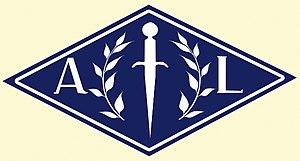
écusson de l'Armée de Libération, mouvement de résistance belge durant la seconde guerre mondiale
L'Armée de la Libération était un mouvement de la résistance intérieure belge durant la Seconde Guerre mondiale né à la fin de l'année 1940 dans la mouvance des démocrates-chrétiens.
La résistance intérieure belge, appelée en Belgique la Résistance, englobe l'ensemble des mouvements et réseaux clandestins qui durant la Seconde Guerre mondiale ont poursuivi la lutte contre le nazisme et ses relais collaborationnistes sur le territoire belge.